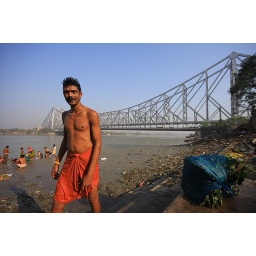
a man after the bath in river ganges..... Kolkata